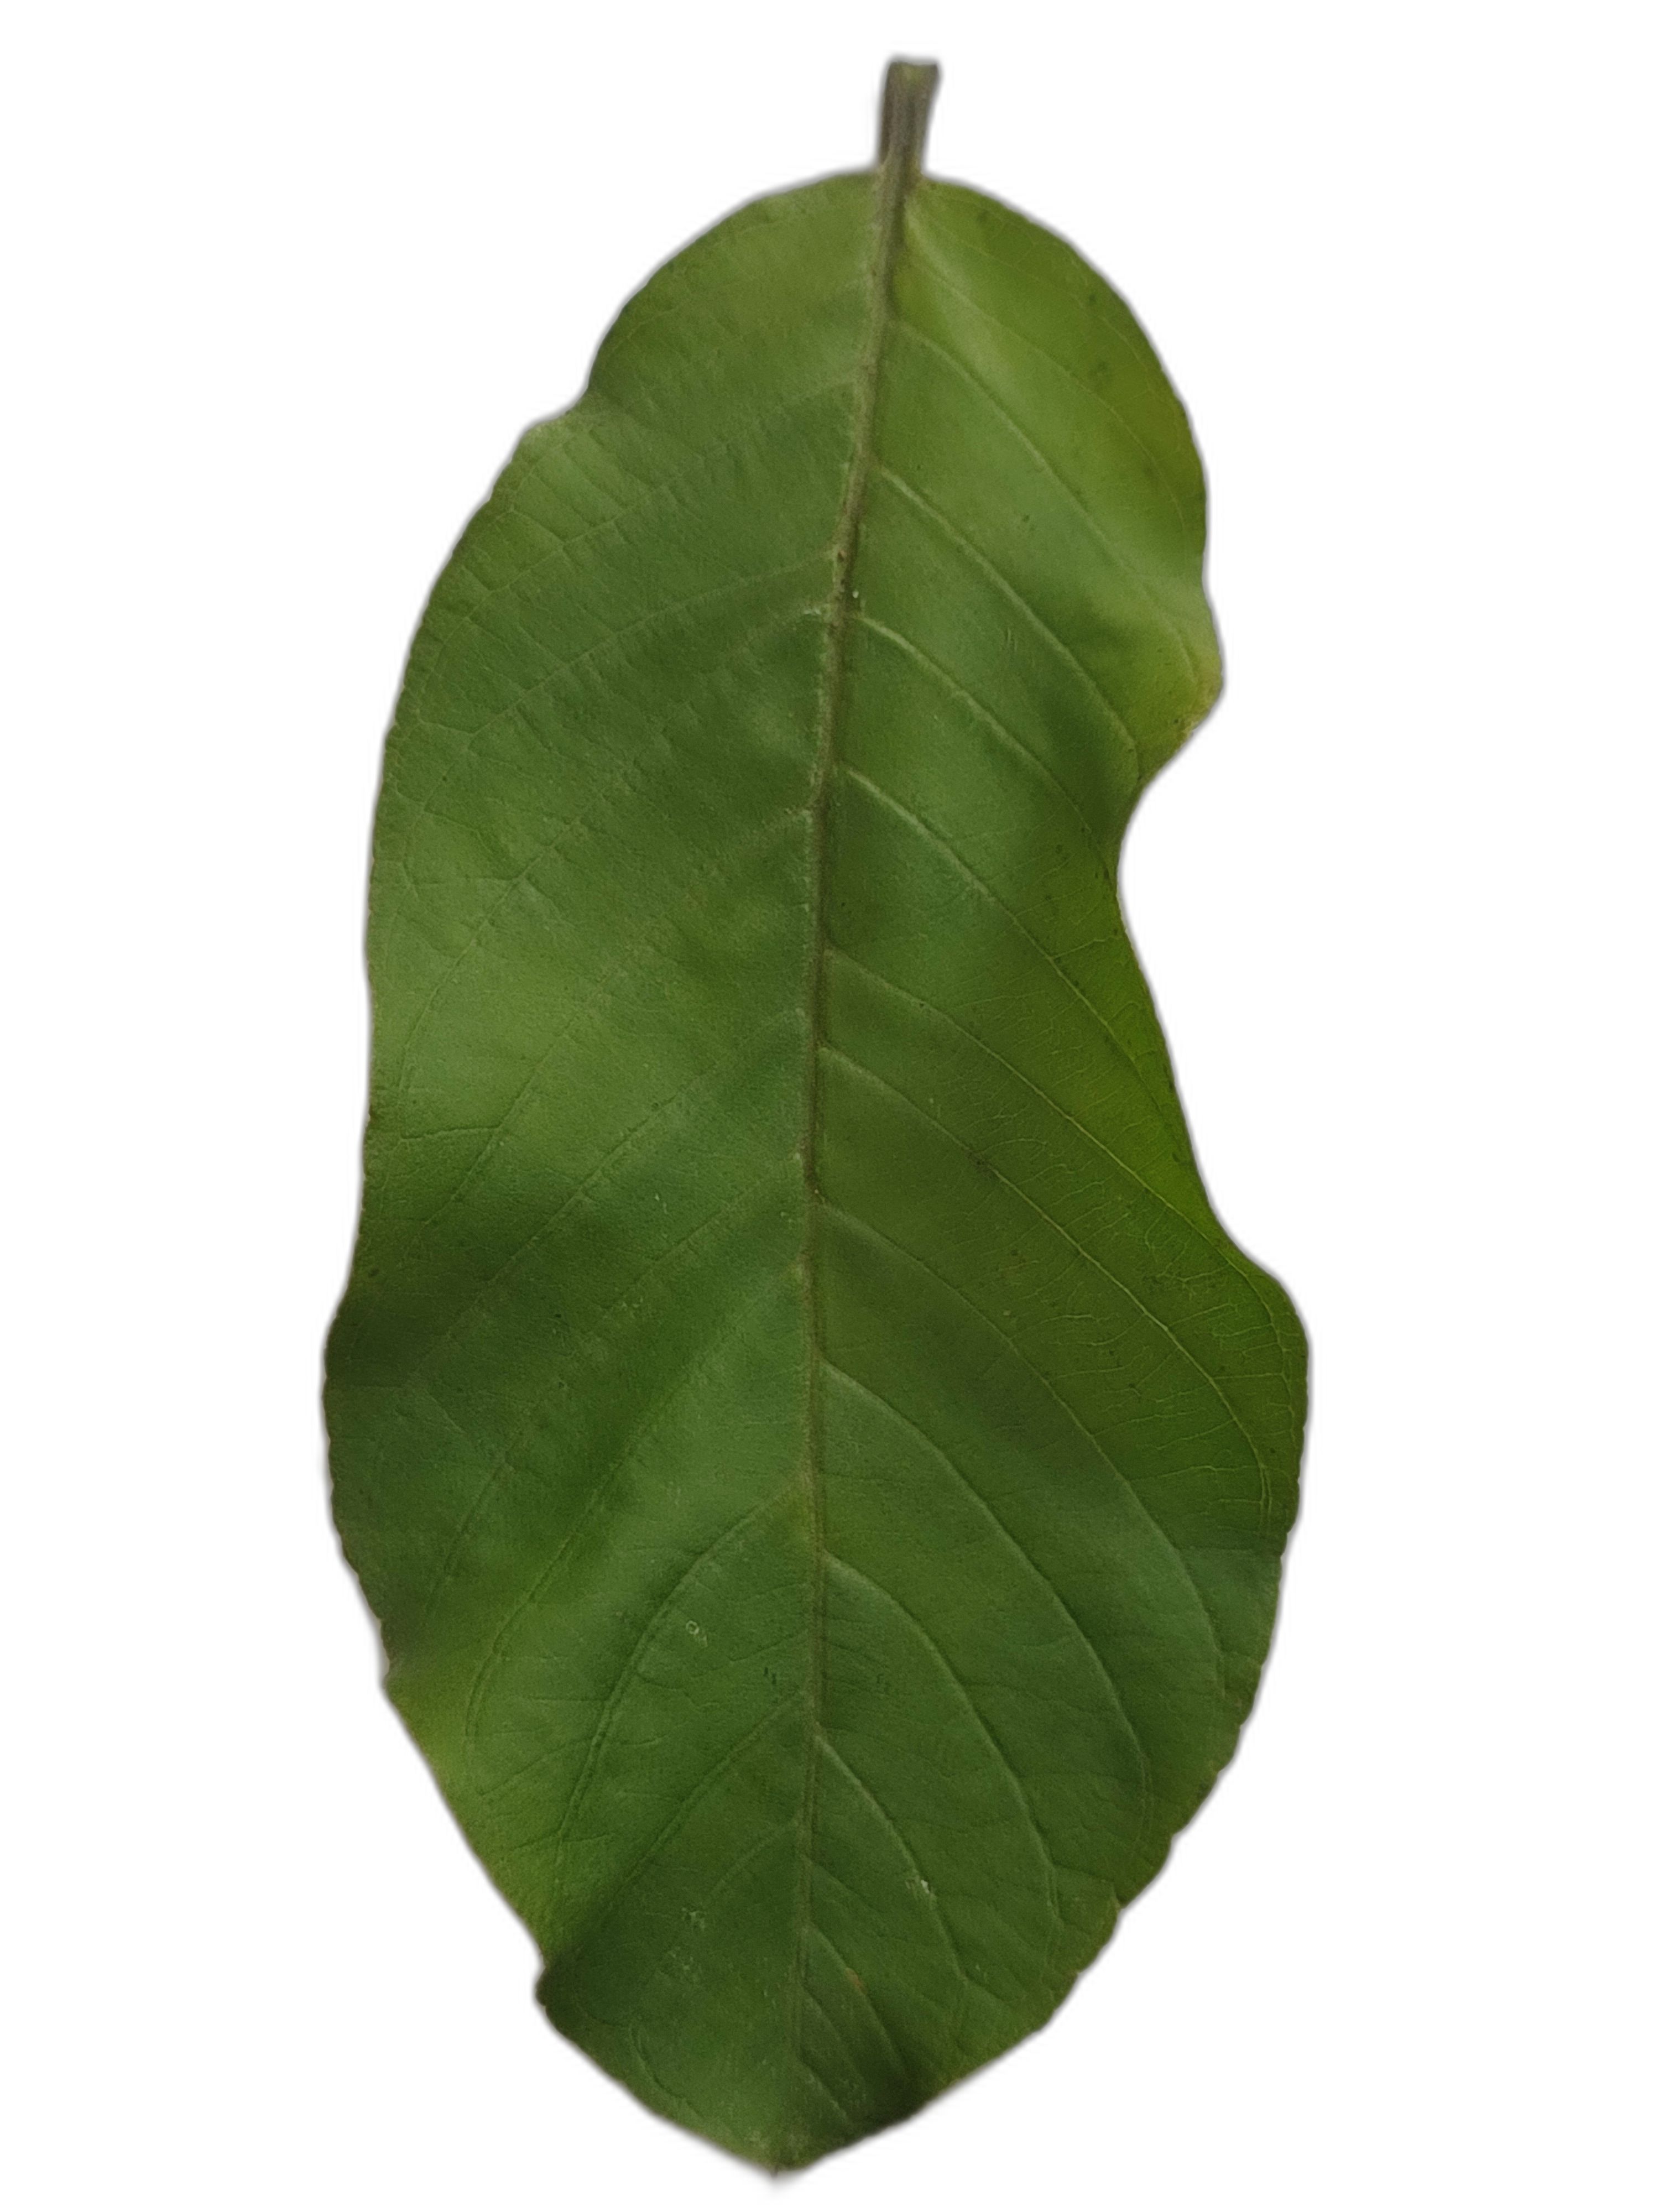
Plant part: leaf
Disease: Healthy